Batman Beyond (comic book)

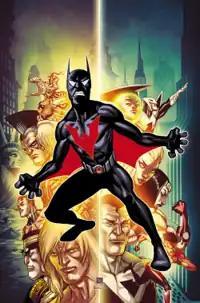
Tim Drake as Terry McGinnis's successor in the mainstream DCU continuity, cover art of the first issue by Bernard Chang

DC Comics announced that another ongoing "Batman Beyond" series would be released in June 2015. It takes place in the future of its current stories' history. Following the conclusion of "," Tim Drake was the titular character instead of Terry McGinnis, who settles in the latter's time period and helps raise McGinnis's brother Matt in his absence. The first issue is written by Dan Jurgens with art by Bernard Chang. The series concluded after 16 issues before leading into the "DC Rebirth" event.